Matran railway station

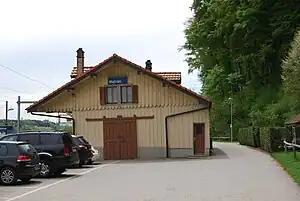
The station building in 2013

Matran railway station is a closed railway station in the municipality of Matran, in the Swiss canton of Fribourg. It is an intermediate stop on the standard gauge Lausanne–Bern line of Swiss Federal Railways. Direct rail service ended with the 2024 timetable change and was replaced with increased bus service from the village to Fribourg pending the commissioning of the new Avry-Matran station opening in December 2025.